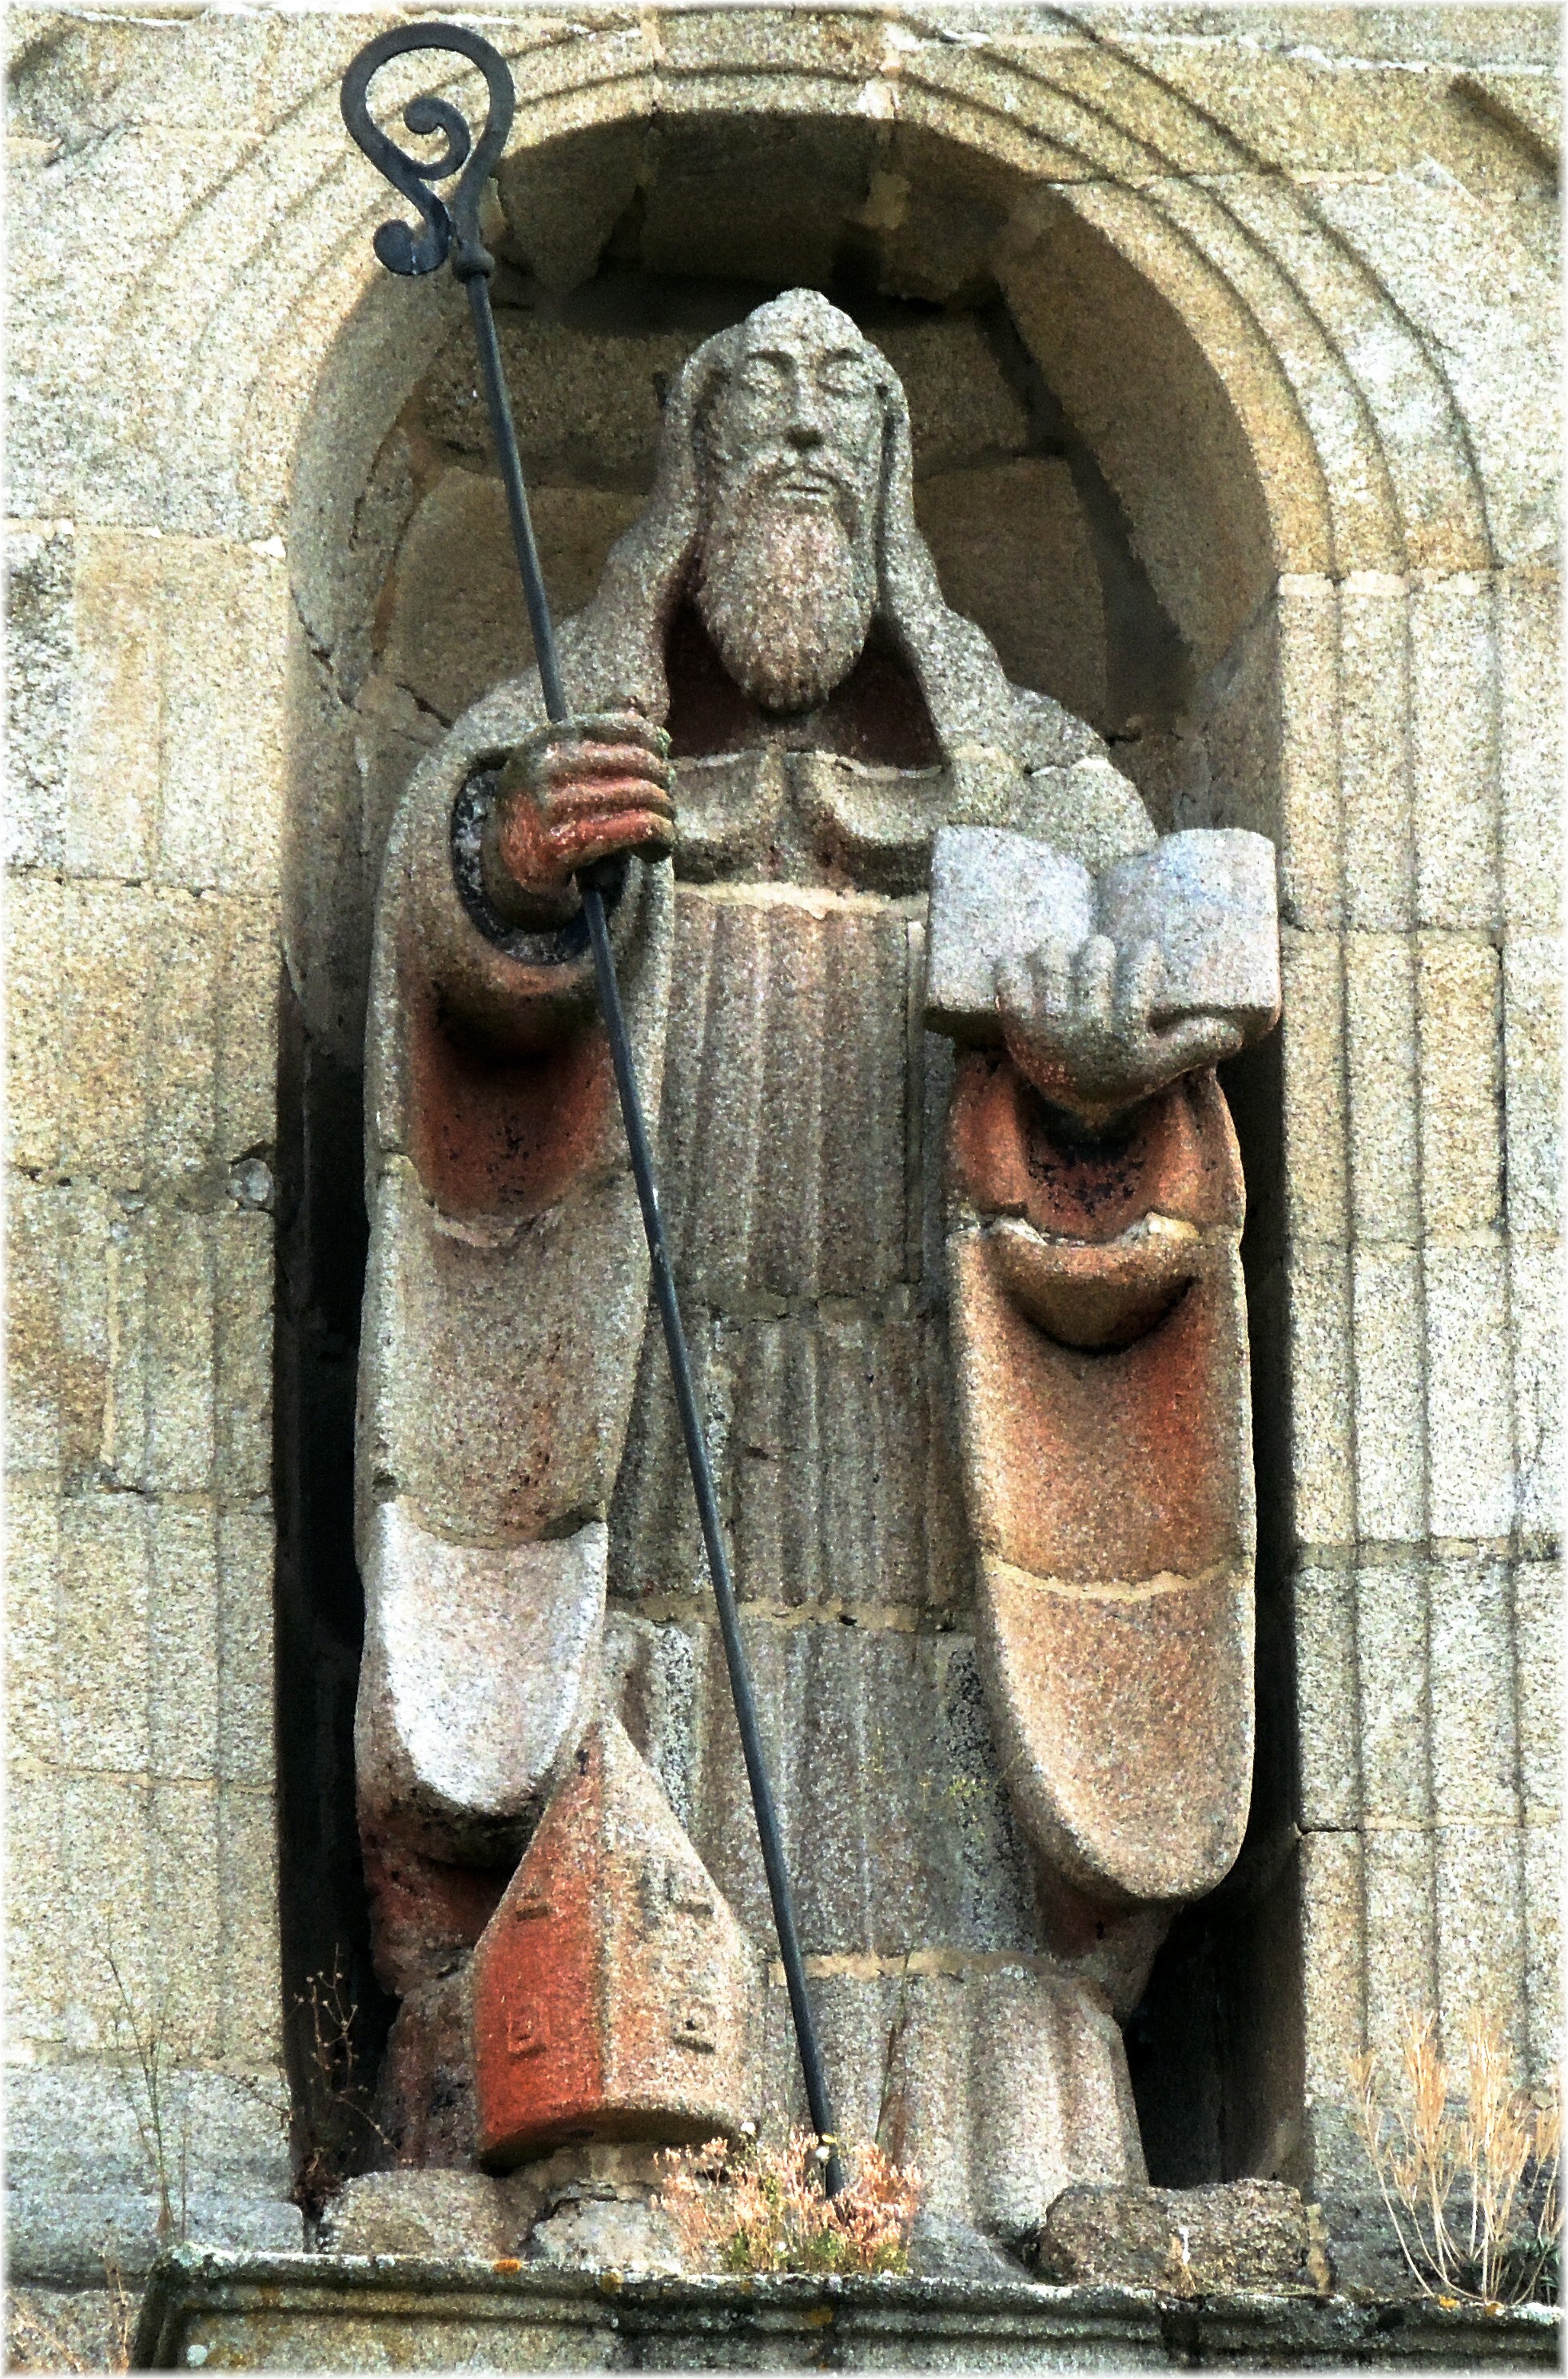
monument, statue, religion, sculpture, art, temple, carving, middle ages, stone carving, ancient history